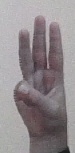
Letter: thaa